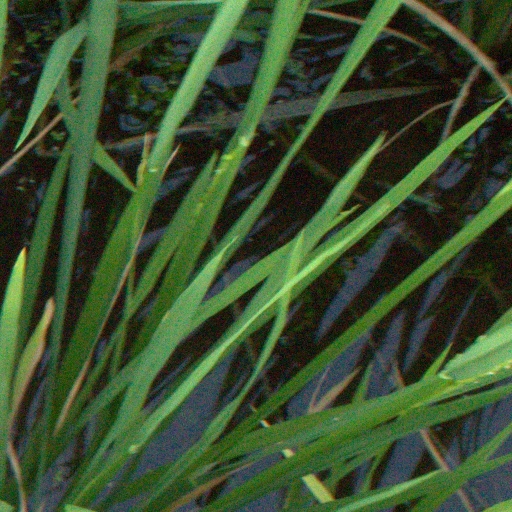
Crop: rice